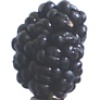
Label: mulberry